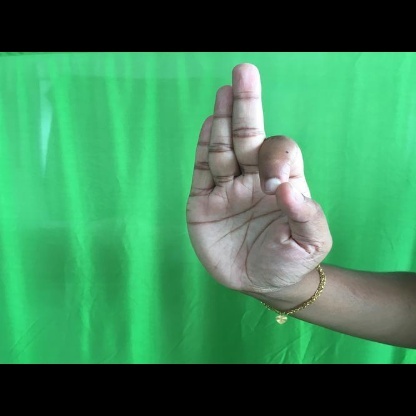
Mudra: Aralam